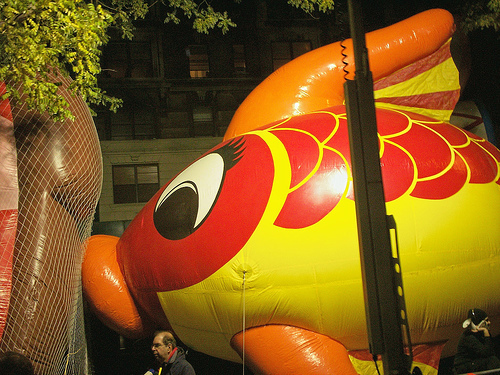
Label: not_food